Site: brandenburg
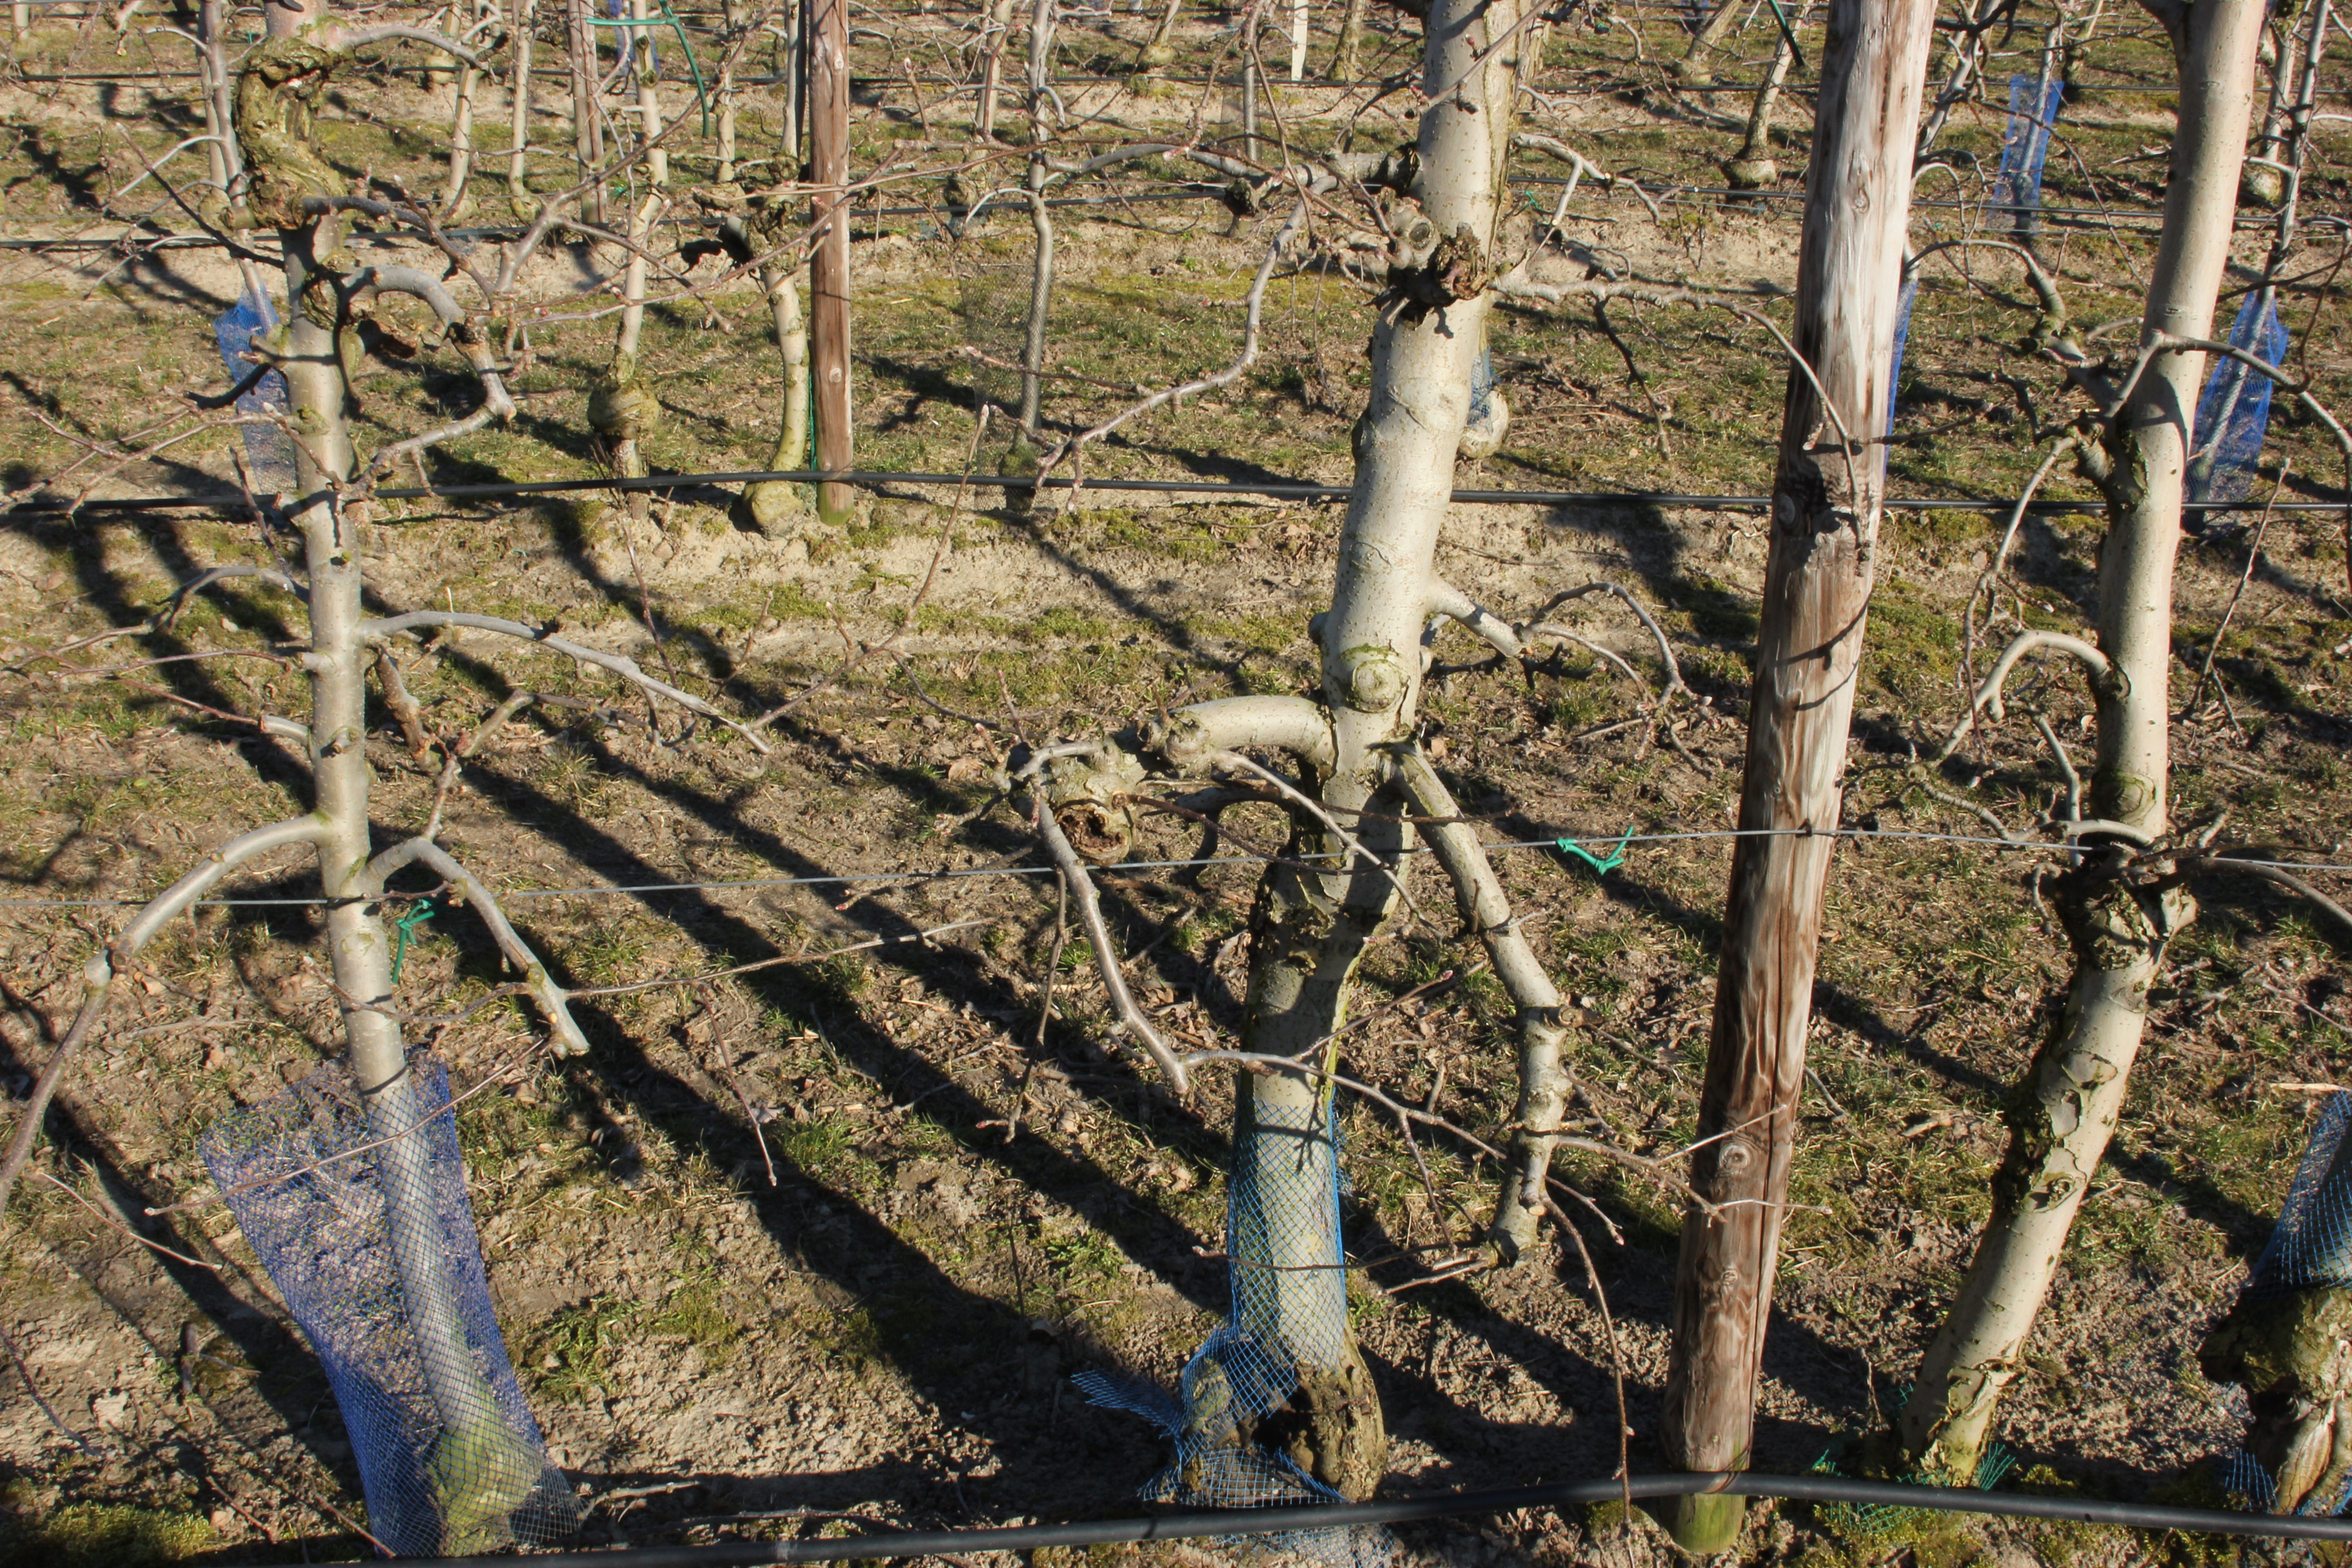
Growth stage (BBCH 03): Bud development